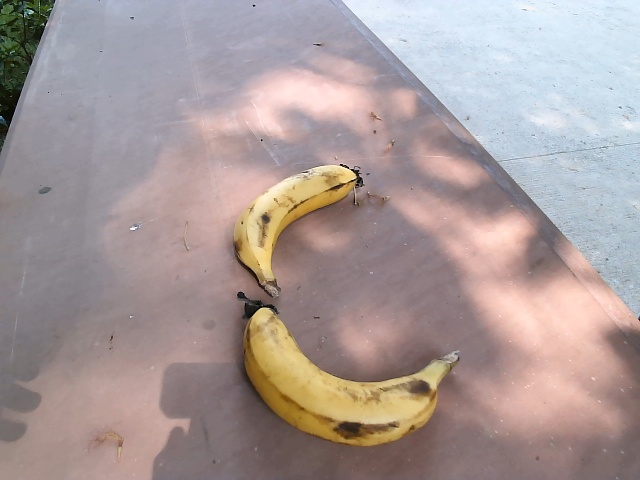
Label: Ripe_Banana